Green-water navy

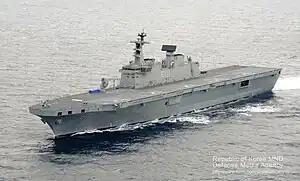

The Royal Netherlands Navy has been officially described as a 3rd tier "Medium Global Force Projection Navy" – or a green-water navy with the capacity to project force worldwide with the aid of more powerful maritime allies (e.g. Britain, France and the United States). In this context, the Royal Netherlands Navy ranks alongside the navies of Australia and Canada, while the USN is a 1st tier global blue-water navy and Britain and France are 2nd tier blue-water navies. For many years since the end of the Cold War, the Royal Netherlands Navy has been changing its role from national defence to overseas intervention: